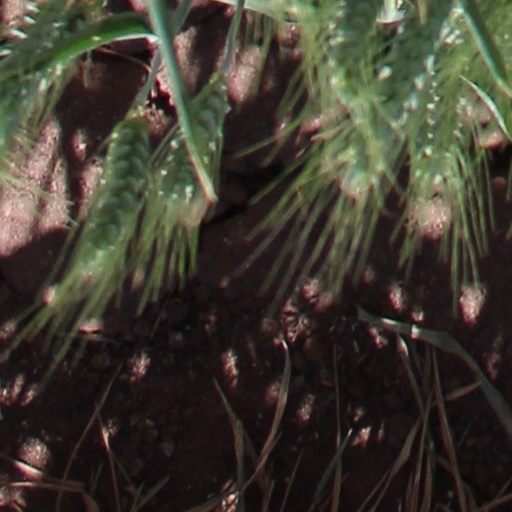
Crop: wheat